3rd Taktra Rinpoche

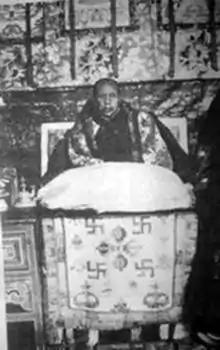

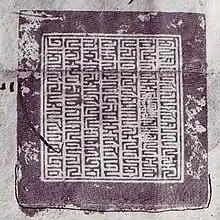
Seal of Taktra Rinpoche

Ngawang Sungrab Thutob (1874–1952) was the third Taktra Rinpoche, (Wylie transliteration: "sTag-brag", also Takdrak, Tagdrag, etc.) and regent of Tibet. As regent, he was responsible for raising and educating the 14th Dalai Lama, Tenzin Gyatso. In 1941, he succeeded the fifth Reting Rinpoche, Jamphel Yeshe Gyaltsen. The Reting Rinpoche later rebelled, was captured, and died imprisoned in the Potala Palace under mysterious circumstances.